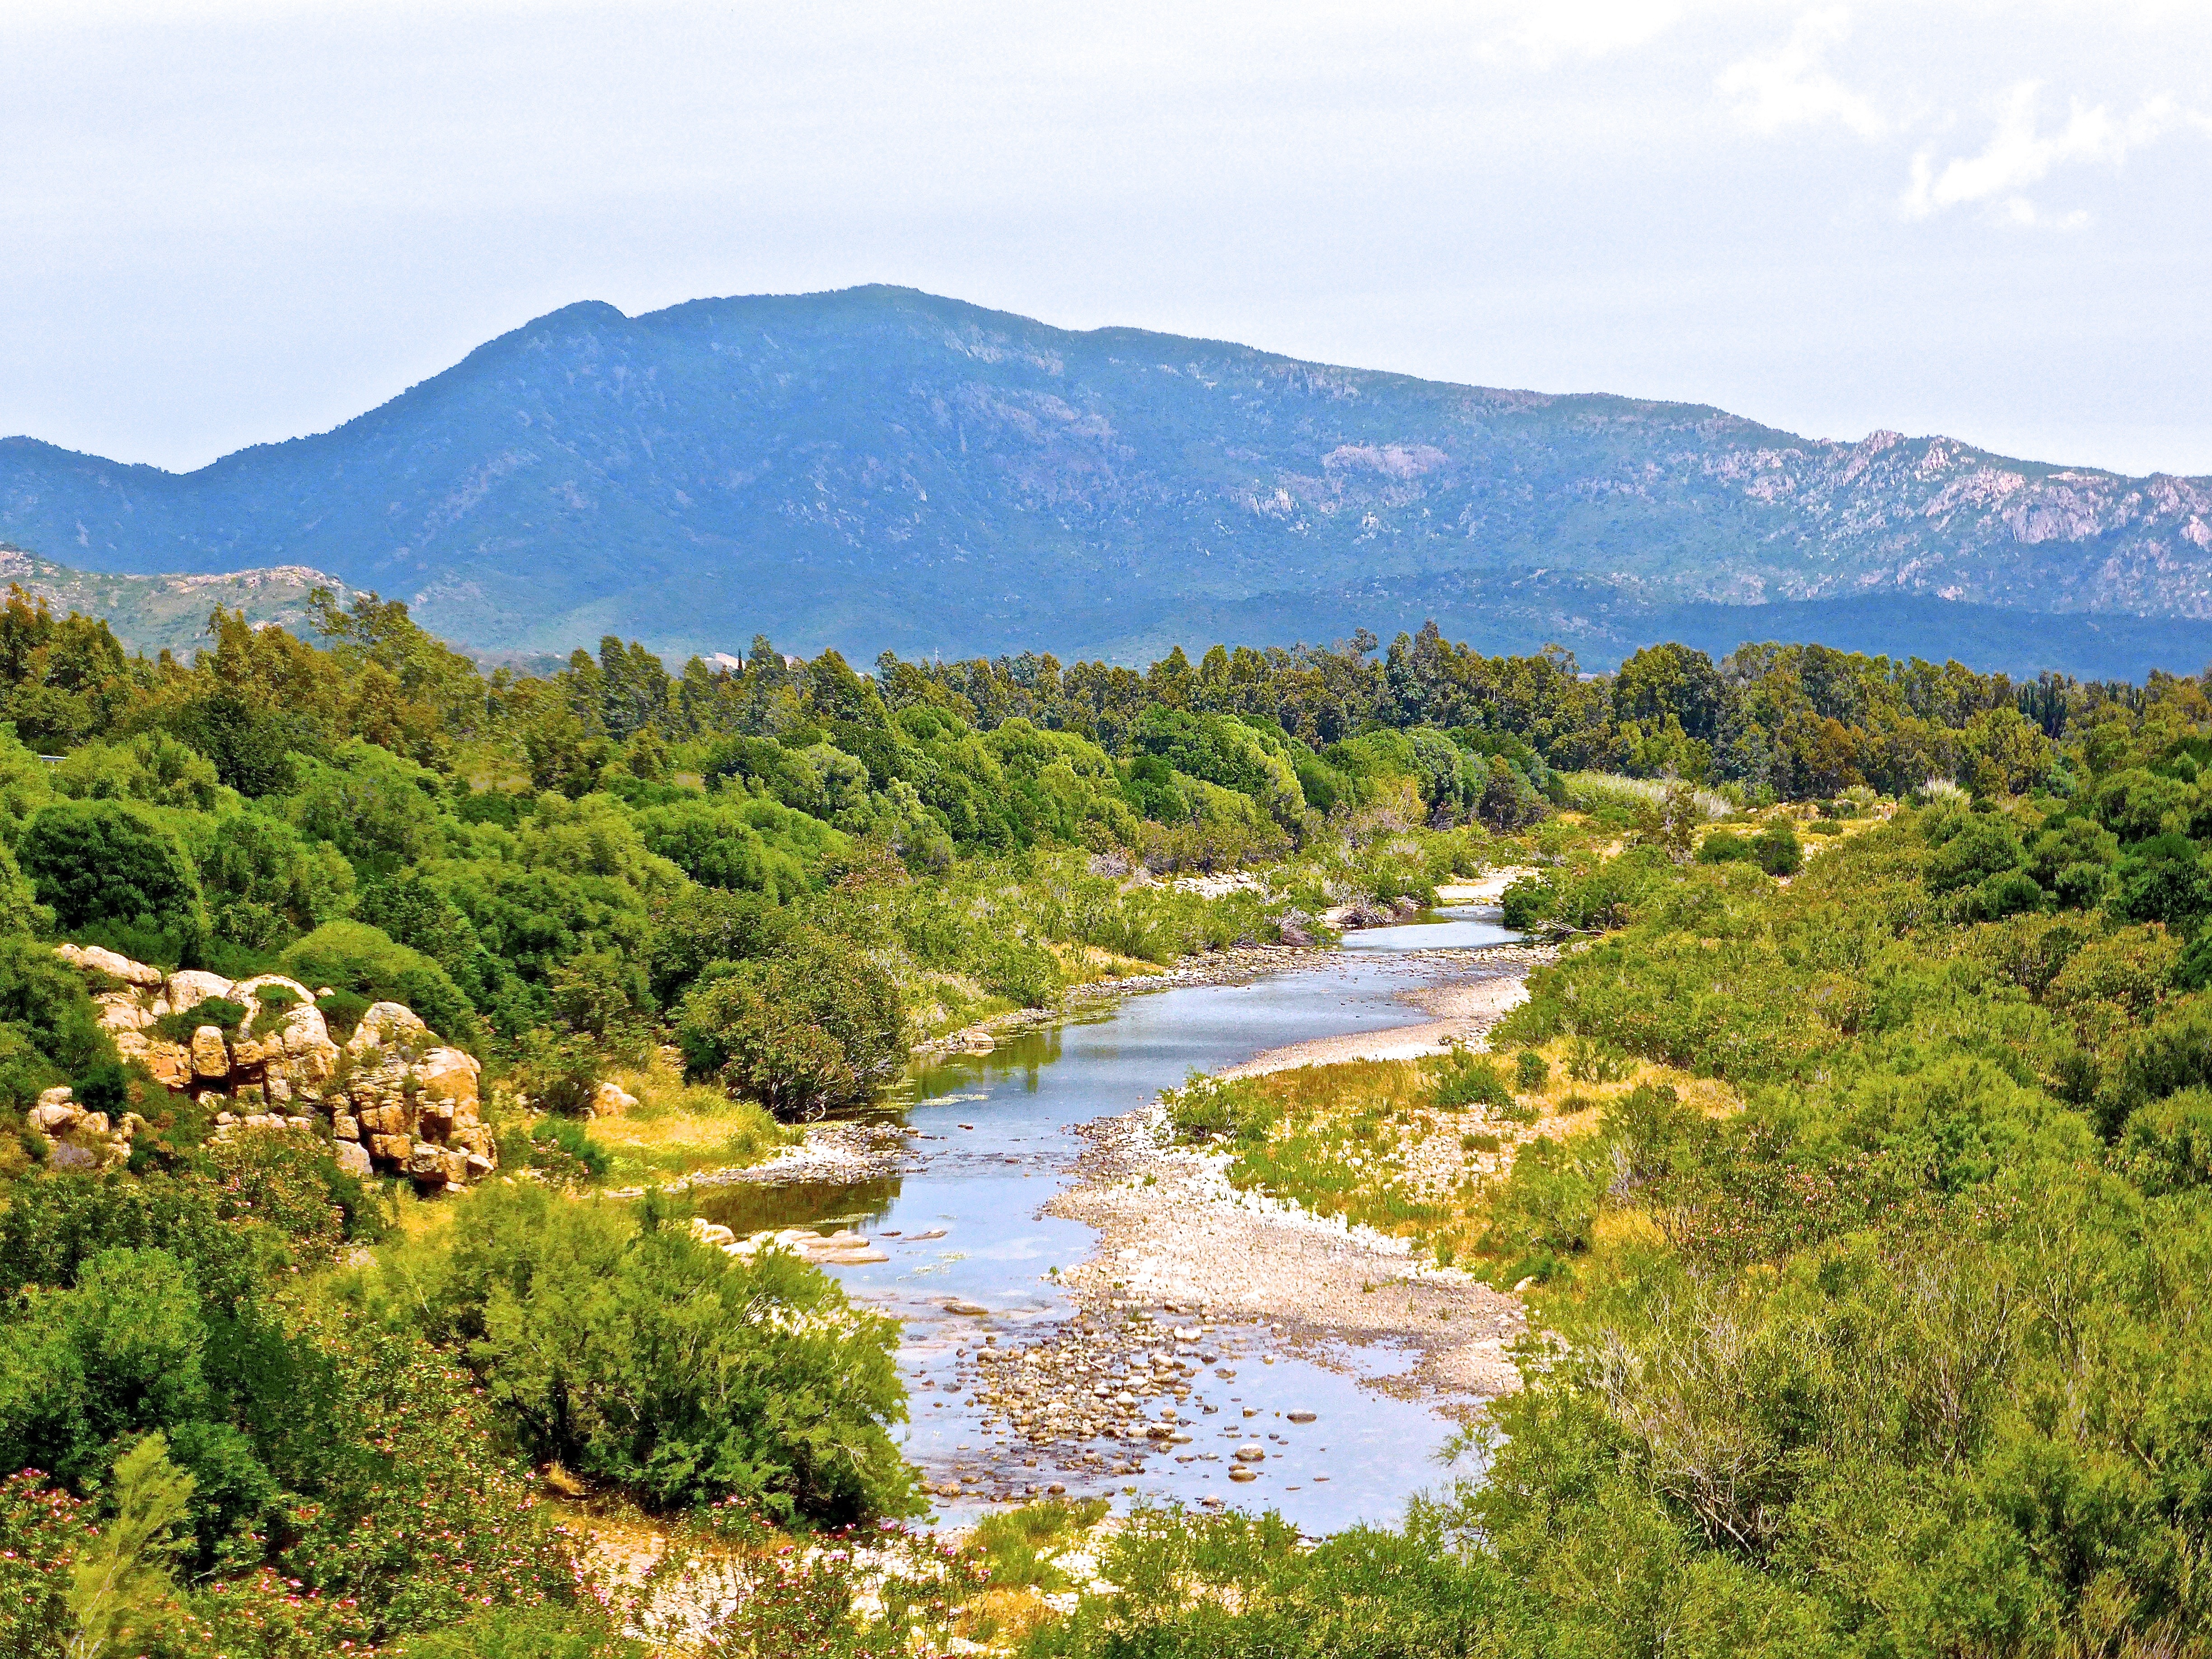
landscape, tree, nature, outdoor, wilderness, mountain, lake, river, valley, mountain range, rural, reservoir, leisure, relaxation, plateau, habitat, loch, ecosystem, freshwater, landform, natural environment, geographical feature, mountainous landforms